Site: brandenburg
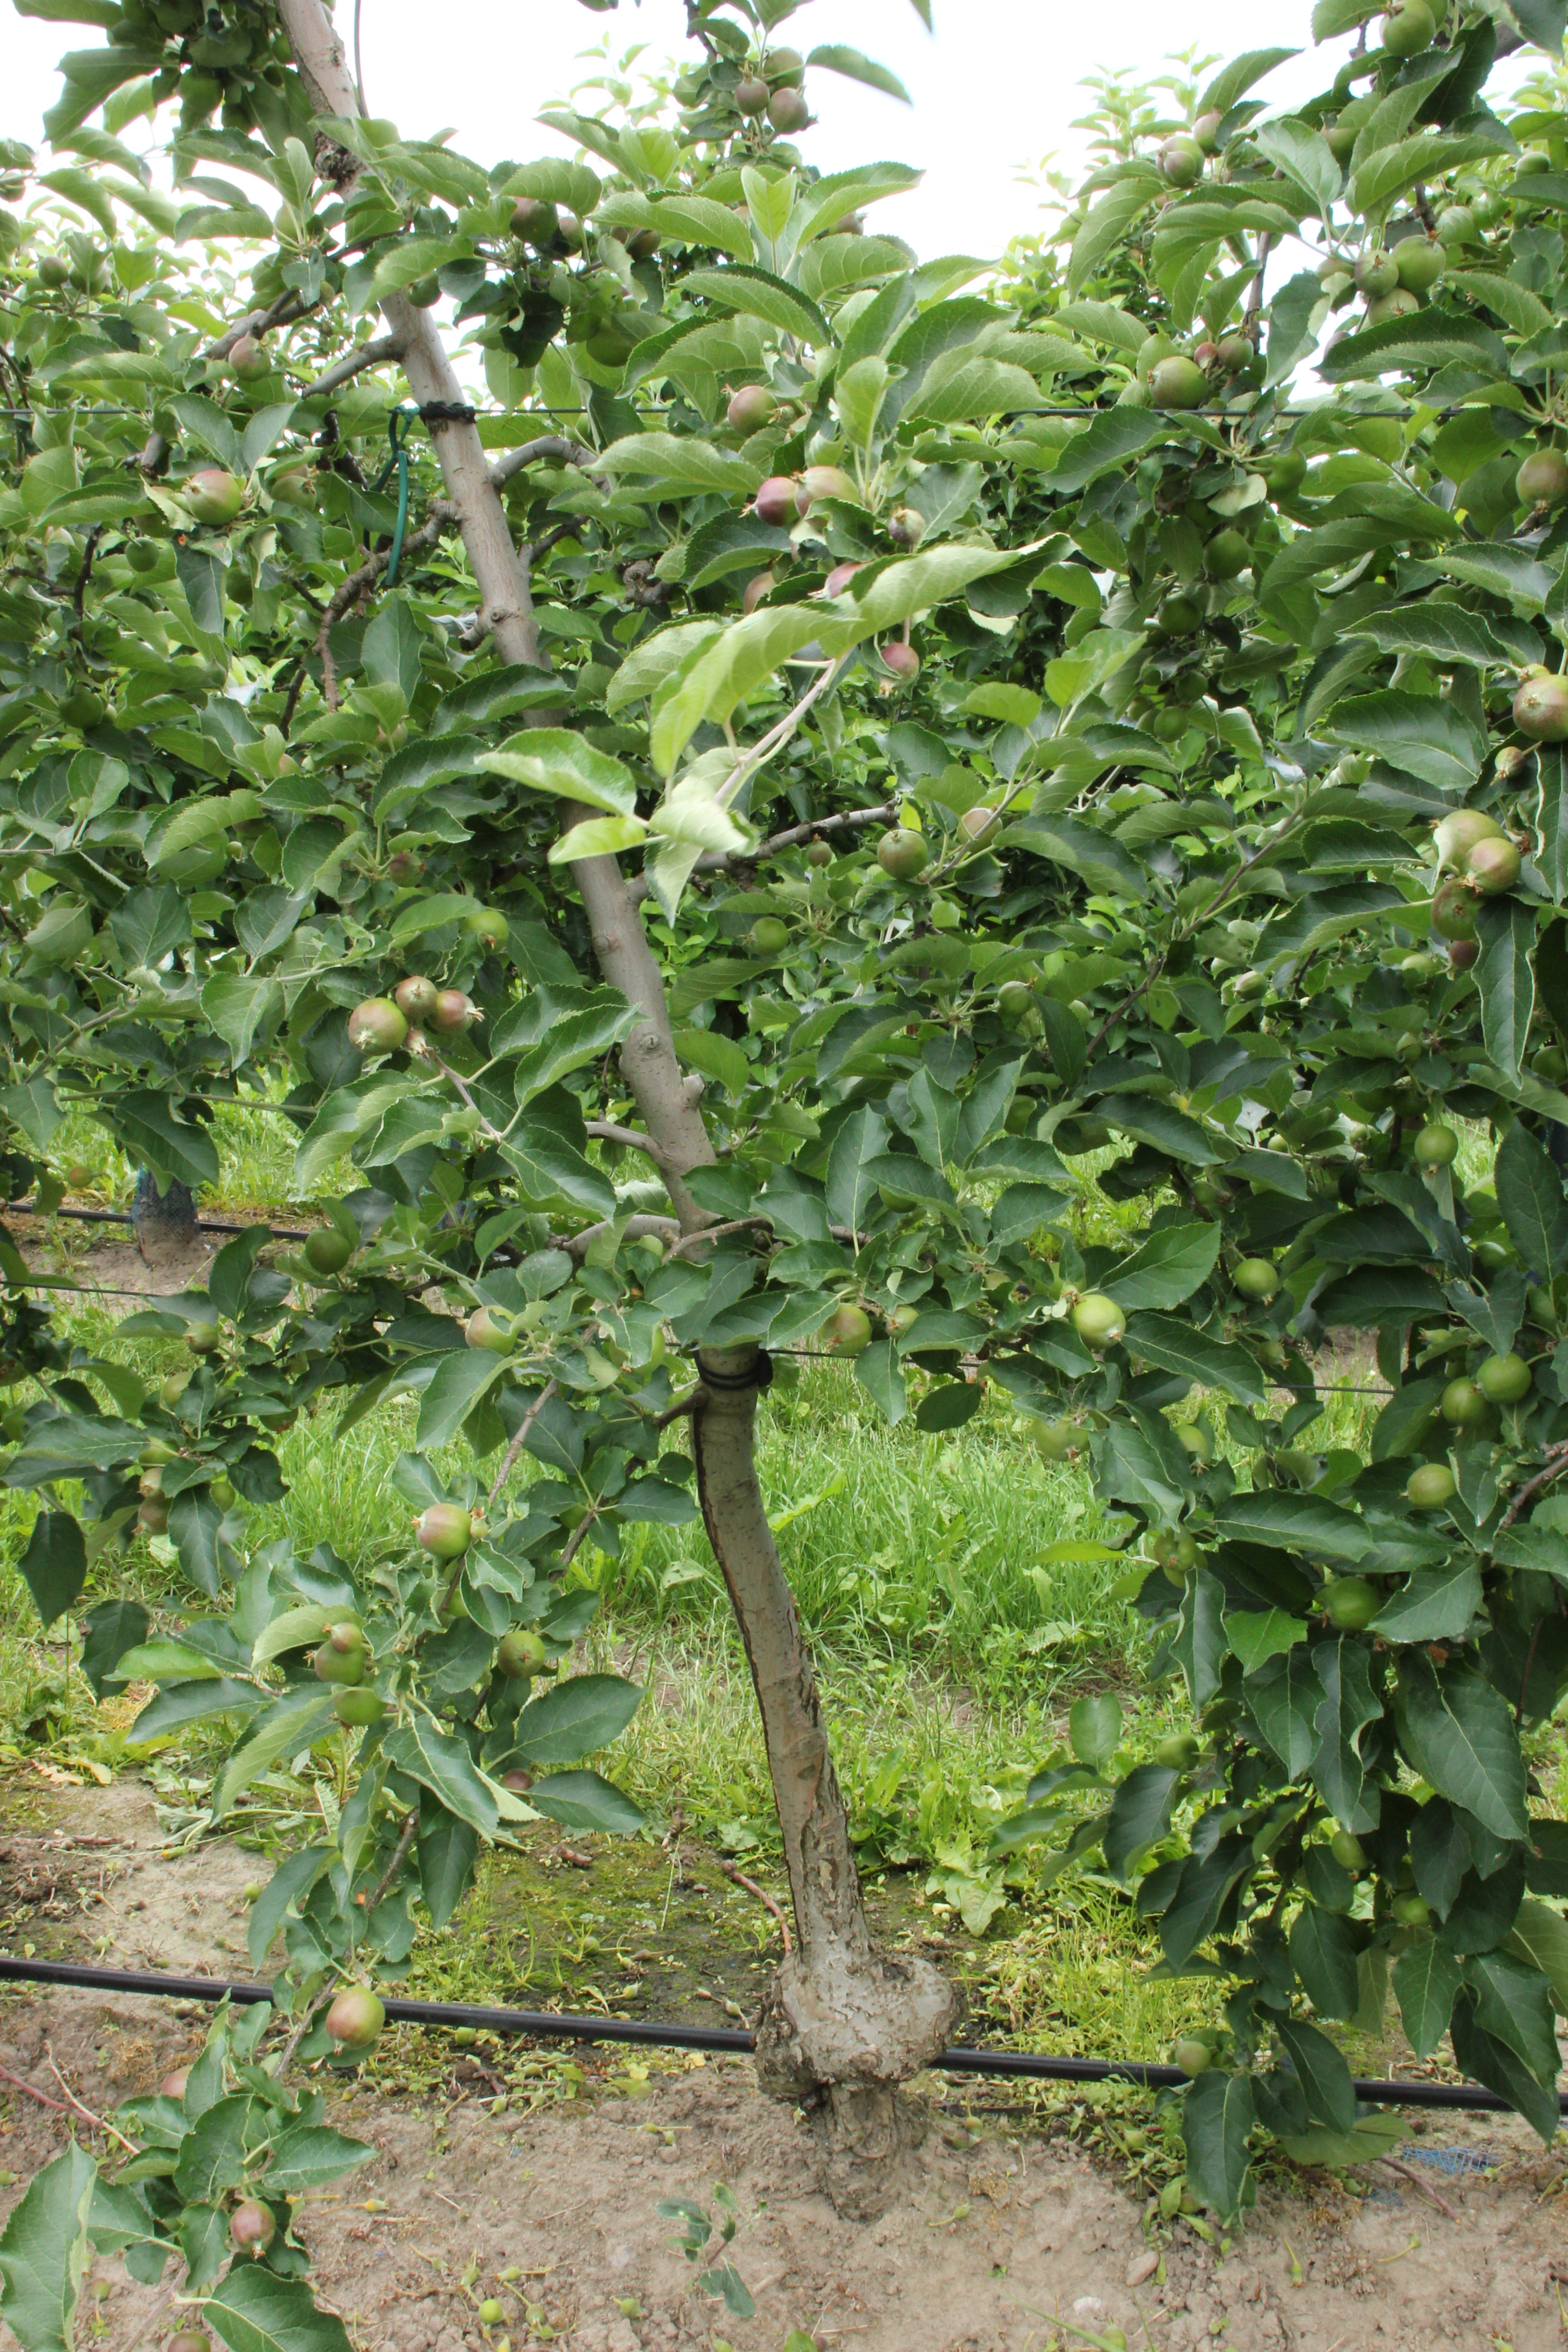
Growth stage (BBCH 73): Development of fruit